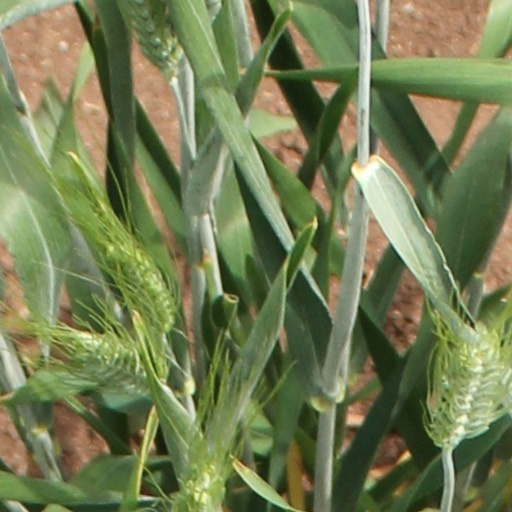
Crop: wheat